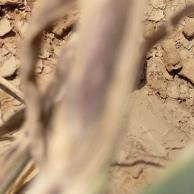
Crop: Onion
Condition: alternaria-d